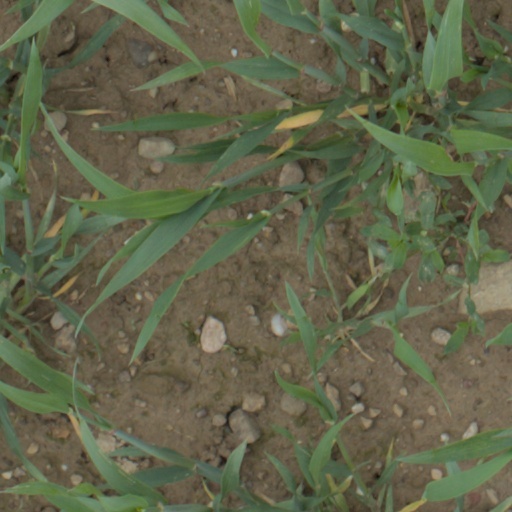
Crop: wheat